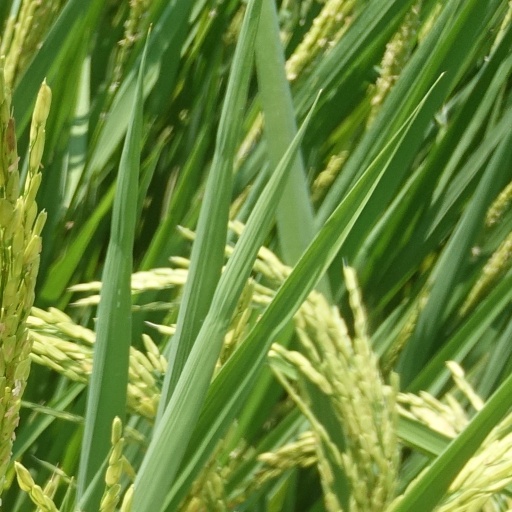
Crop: rice